Tropical cyclones in 2020

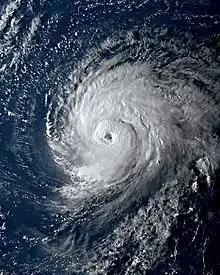

The month of July was average, with 14 tropical cyclones forming and 9 being named. Edouard which developed on July 4, officially became the earliest-forming fifth named storm in the North Atlantic on July 6, surpassing the July 11 record set by 2005's Emily. It was later joined by Fay on July 9, which became the earliest-forming sixth named storm in the basin and proceeding to make an unusual landfall in New Jersey, surpassing the previous July 21 record set by Franklin (2005). In the West Pacific, the third tropical depression of the formed on July 11 and at the end of the month featured Typhoon Hagupit, the second typhoon of the season, and Tropical Storm Sinlaku. Category 4 Hurricane Douglas then became one of the latest first hurricanes in the Eastern Pacific and would become the first major hurricane of the East Pacific hurricane season, which would also be the strongest storm of the month. Douglas made an unusually close pass to the Hawaiian Islands, as a Category 1 hurricane but caused little to no damage. Near the end of the month, Gonzalo, Hanna and Isaias marked the earliest seventh, eighth, and ninth-named storms on record in the Atlantic, beating the record set by Gert, Harvey and Irene all in 2005 respectively. Hurricane Hanna and Isaias together would become the first and second hurricanes of the Atlantic hurricane season, with Isaias in particular spawning a damaging tornado outbreak in the Eastern United States.